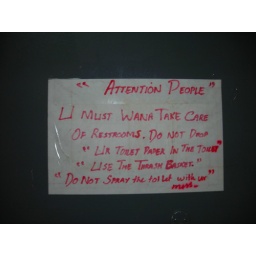
Weird sign in bathroom